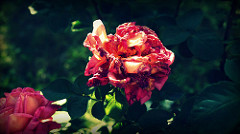
Flower: rose